Santa Maria del Popolo

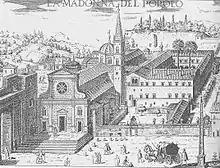
The church in its original form on Giovanni Maggi's copper engraving (1625)

Soon after its transfer to the prestigious Lombard Congregation Santa Maria del Popolo was reconstructed between 1472 and 1477 on the orders of Pope Sixtus IV. This was part of the ambitious urban renovation program of the pope who presented himself as "Urbis Restaurator" of Rome. The medieval church was entirely demolished and a new three-aisled, Latin cross shaped basilica was built with four identical chapels on both sides, an octagonal dome above the crossing and a tall Lombard style bell-tower at the end of the right transept. The result of this reconstruction was an early and excellent example of Italian Renaissance architecture in Rome. In spite of the many later changes the basilica essentially kept its Sistine form until today.